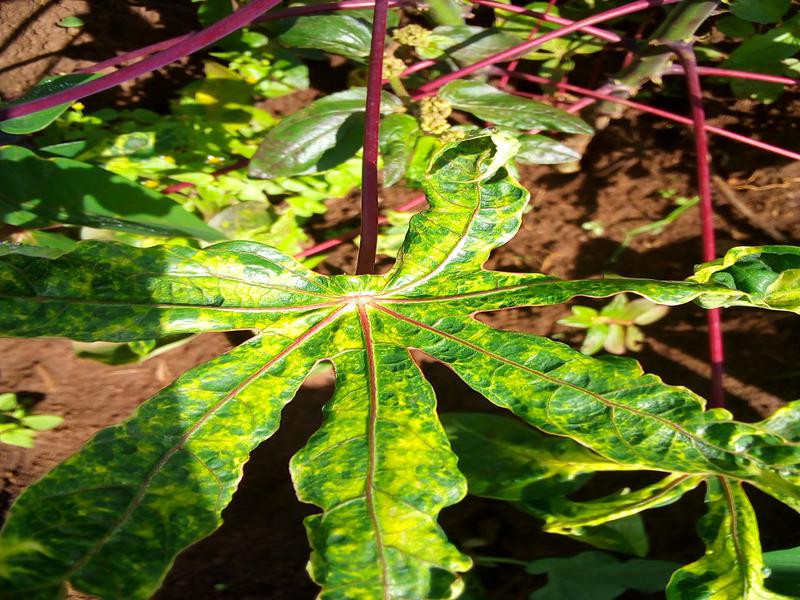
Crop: cassava
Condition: mosaic_disease